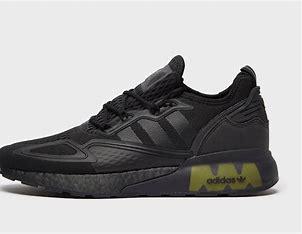
Brand: Adidas
Model: ZX 2K Boost